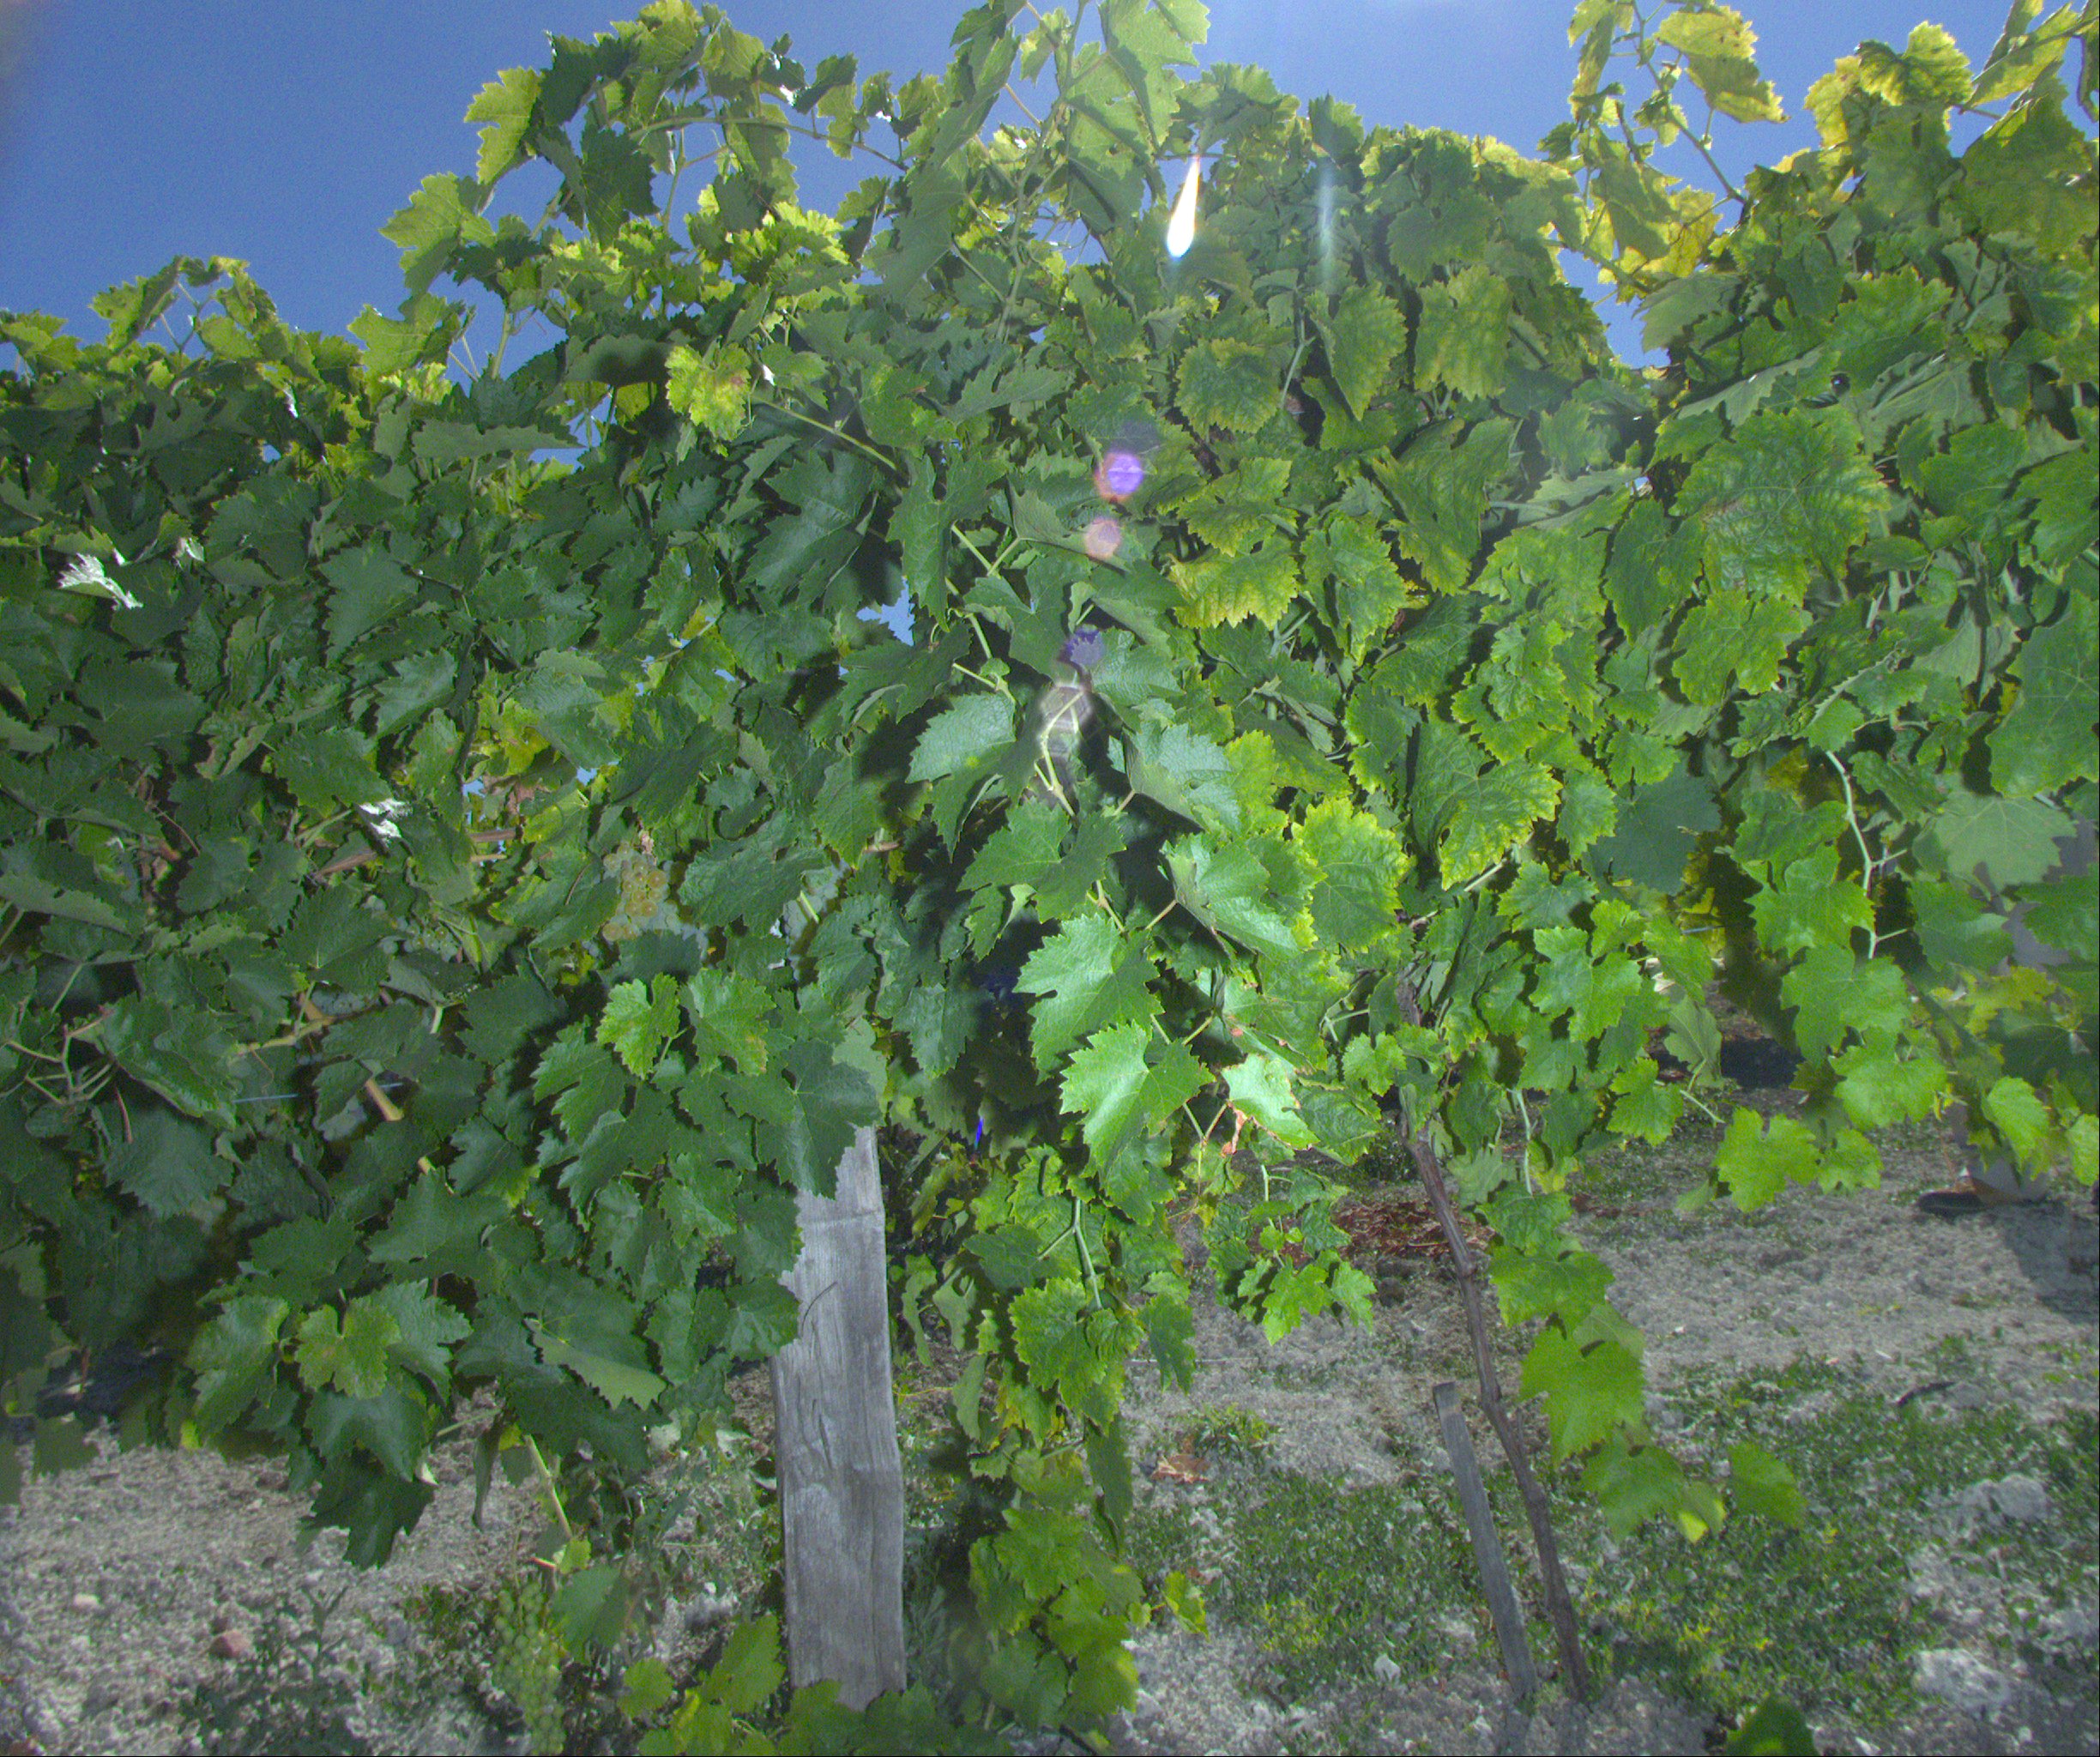
Grape variety: ugni-blanc
Disease: Flavescence dorée (fd)